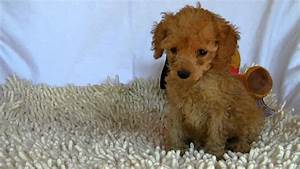
Label: dog